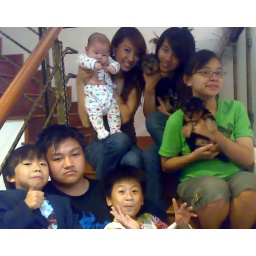
Pretty boys n girls n pups in a row!